Southeast Asian Massif

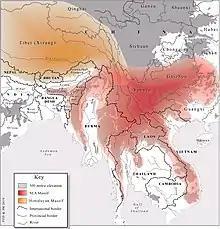
The Southeast Asian Massif (in red) next to the Himalayan Massif (in yellow)

The Tibetan world is not included in the massif, as it has its own logic: a centralized and religiously harmonised core with a long, distinctive political existence that places it in a "feudal" and imperial category, which the societies historically associated with the massif have rarely, if ever, developed into.